Terence Higgins, Baron Higgins

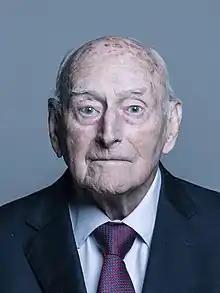
Official portrait, 2018

Terence Langley Higgins, Baron Higgins, (born 18 January 1928) is a British former Conservative Party politician and Commonwealth Games silver medalist winner for England. He also competed in the men's 400 metres at the 1952 Summer Olympics.